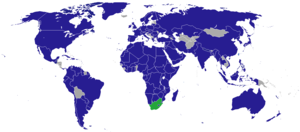
Ceci est une liste des représentations diplomatiques en Afrique du Sud. Il y a 136 ambassades et hauts-commissariats à Pretoria, et de nombreux pays ont une ambassade, un haut-commissariat ou un consulat au Cap, et des consulats dans d'autres villes d'Afrique du Sud.